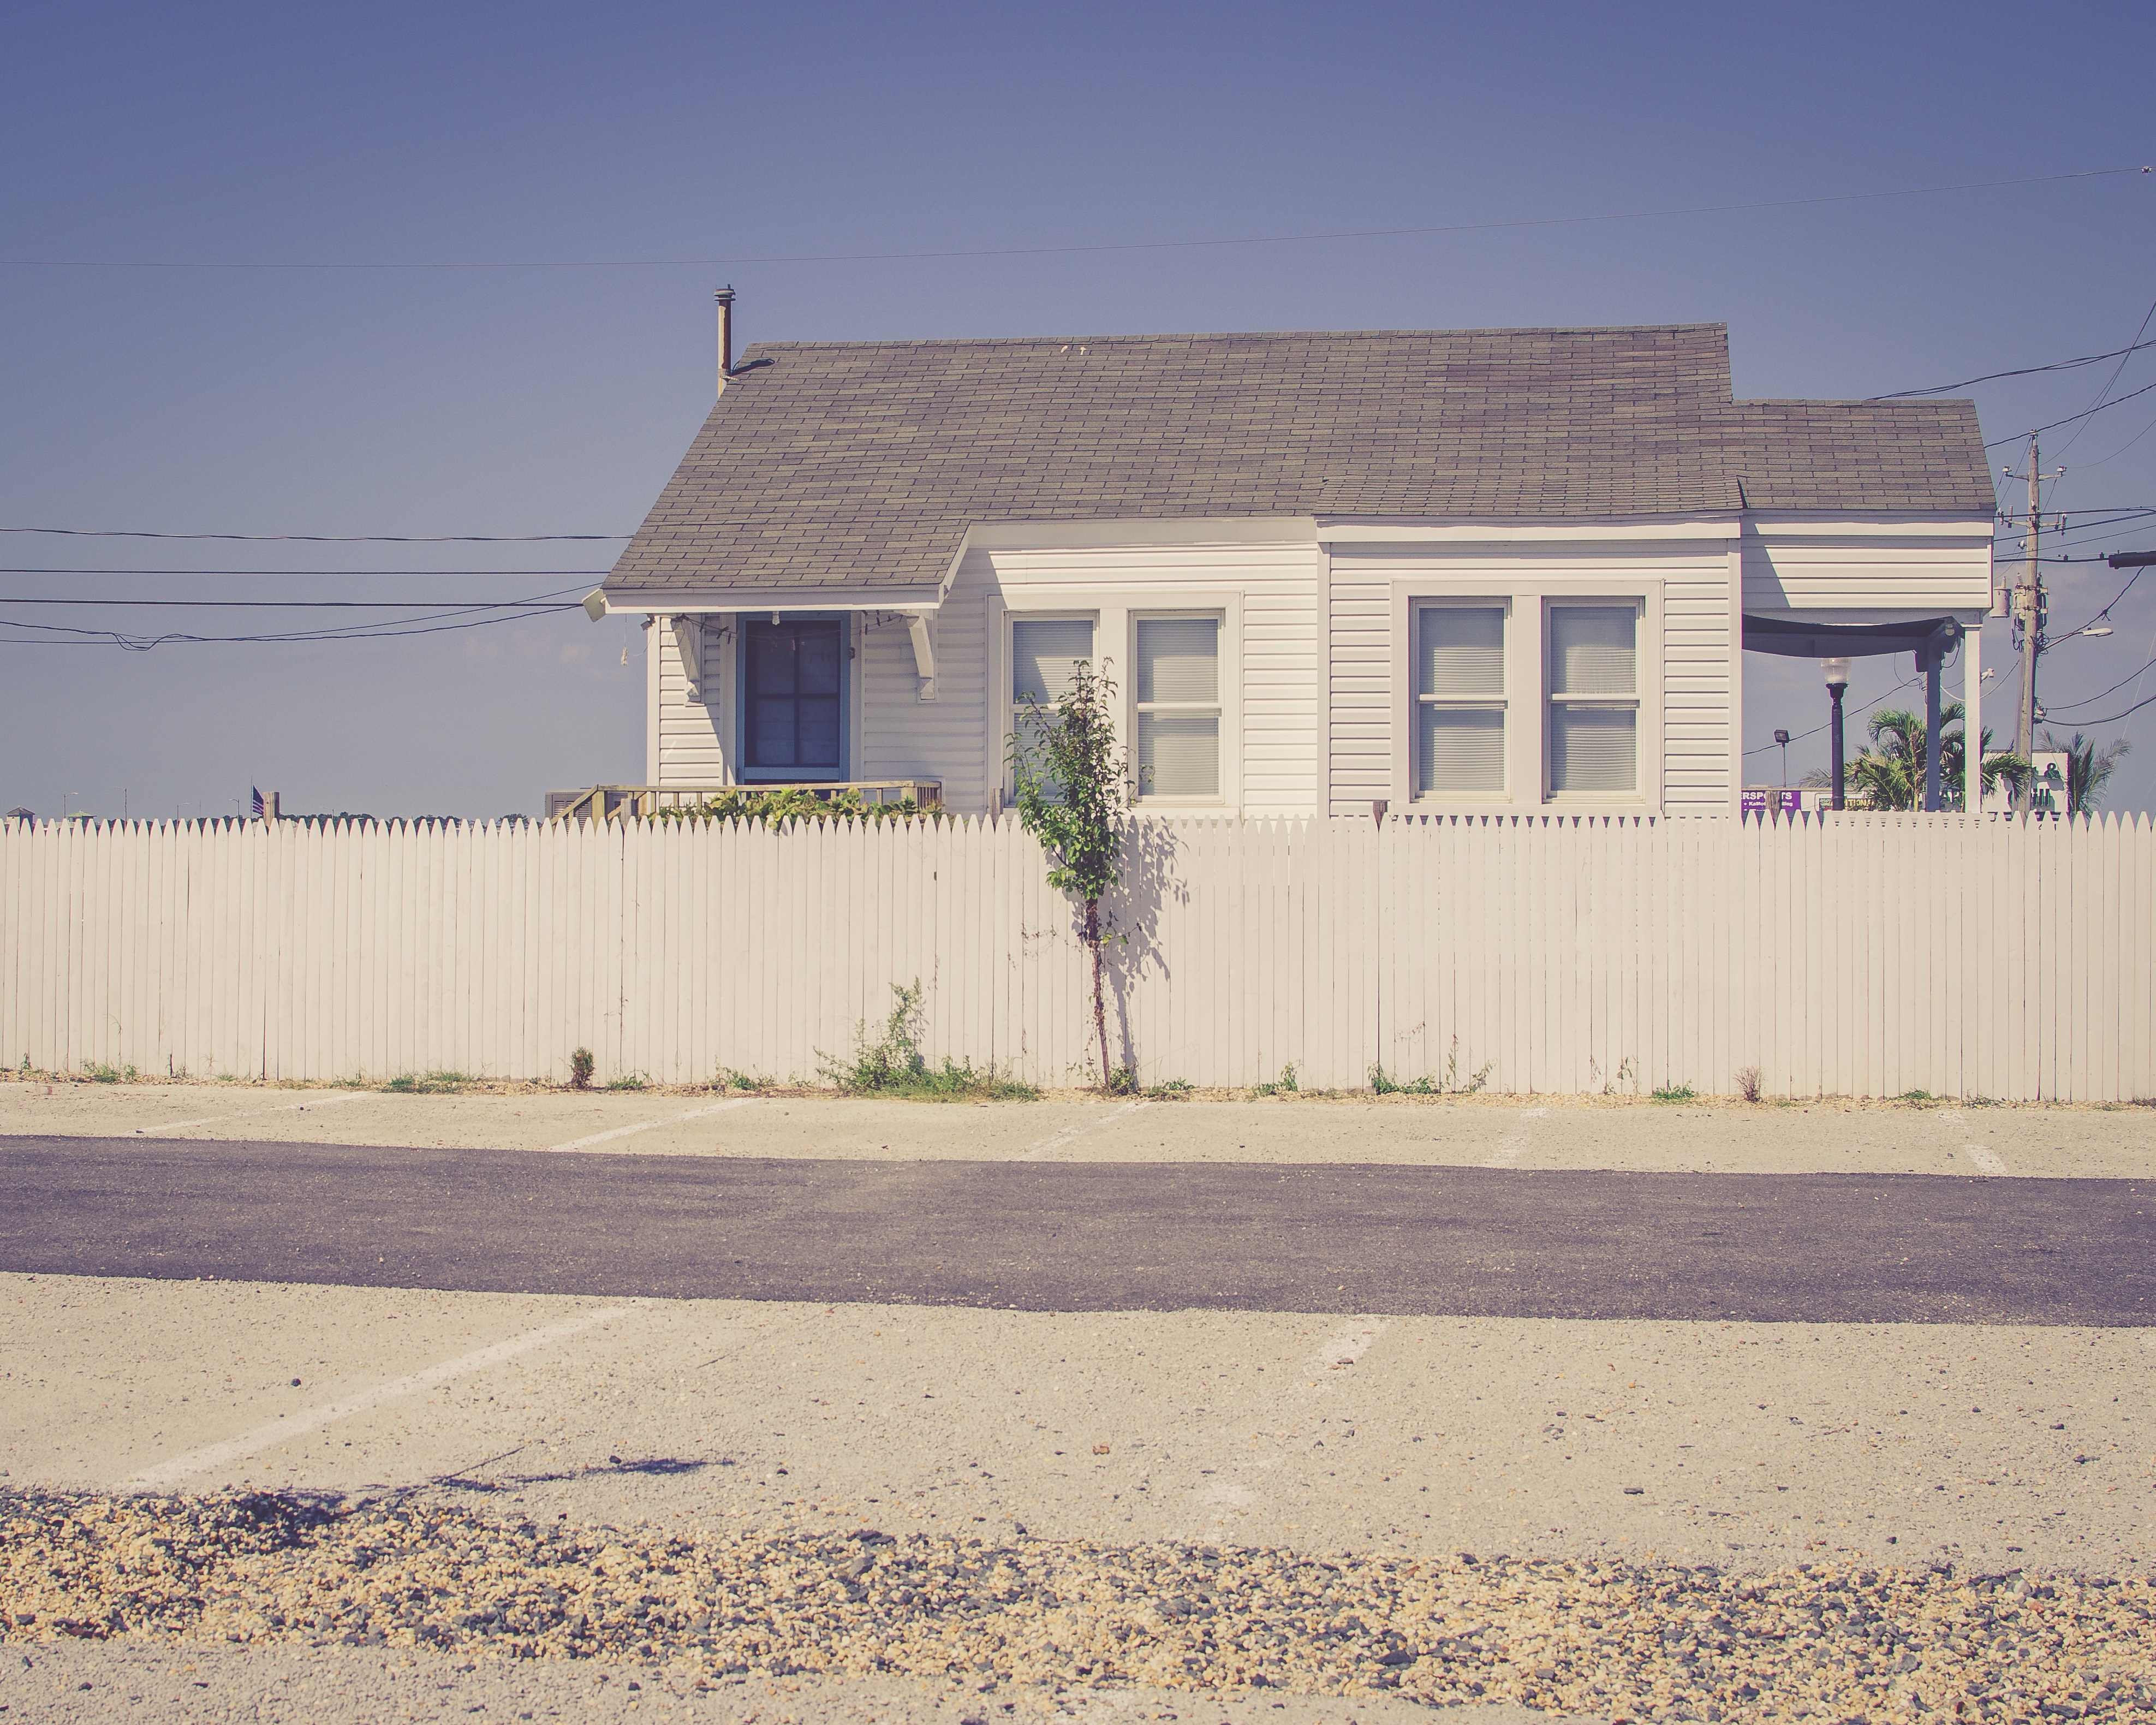
fence, wood, house, building, home, shack, suburb, facade, property, rural area, residential area